Arild Stokkan-Grande

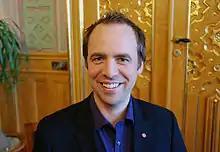
Arild Stokkan-Grande

Arild Stokkan-Grande (born 5 April 1978 in Trondheim) is a Norwegian politician for the Labour Party (AP). He represents Nord-Trøndelag in the Norwegian Parliament, where he meets in the place of Bjarne Håkon Hanssen, who was appointed to a government position.